January 6 United States Capitol attack

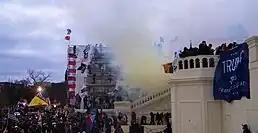
Tear gas deployed outside the Capitol

Rioters stormed the offices of Pelosi, flipping tables and ripping photos from walls; the office of the Senate Parliamentarian was ransacked; art was looted; and feces was tracked into hallways. Windows were smashed throughout the building, leaving the floor littered with glass and debris. Rioters damaged, turned over, or stole furniture. One door had "Murder the Media" scribbled onto it in all-caps. Rioters damaged Associated Press recording and broadcasting equipment outside the Capitol after chasing away reporters. Rioters also destroyed a display honoring the life of congressman and civil rights leader John Lewis. A photo of Representative Andy Kim cleaning up the litter in the rotunda after midnight went viral.